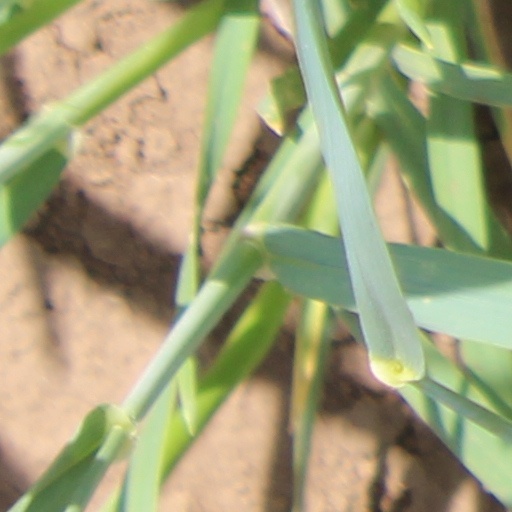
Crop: wheat